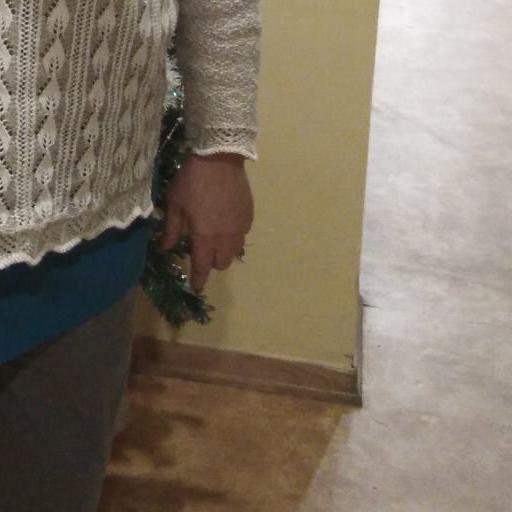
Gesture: no_gesture